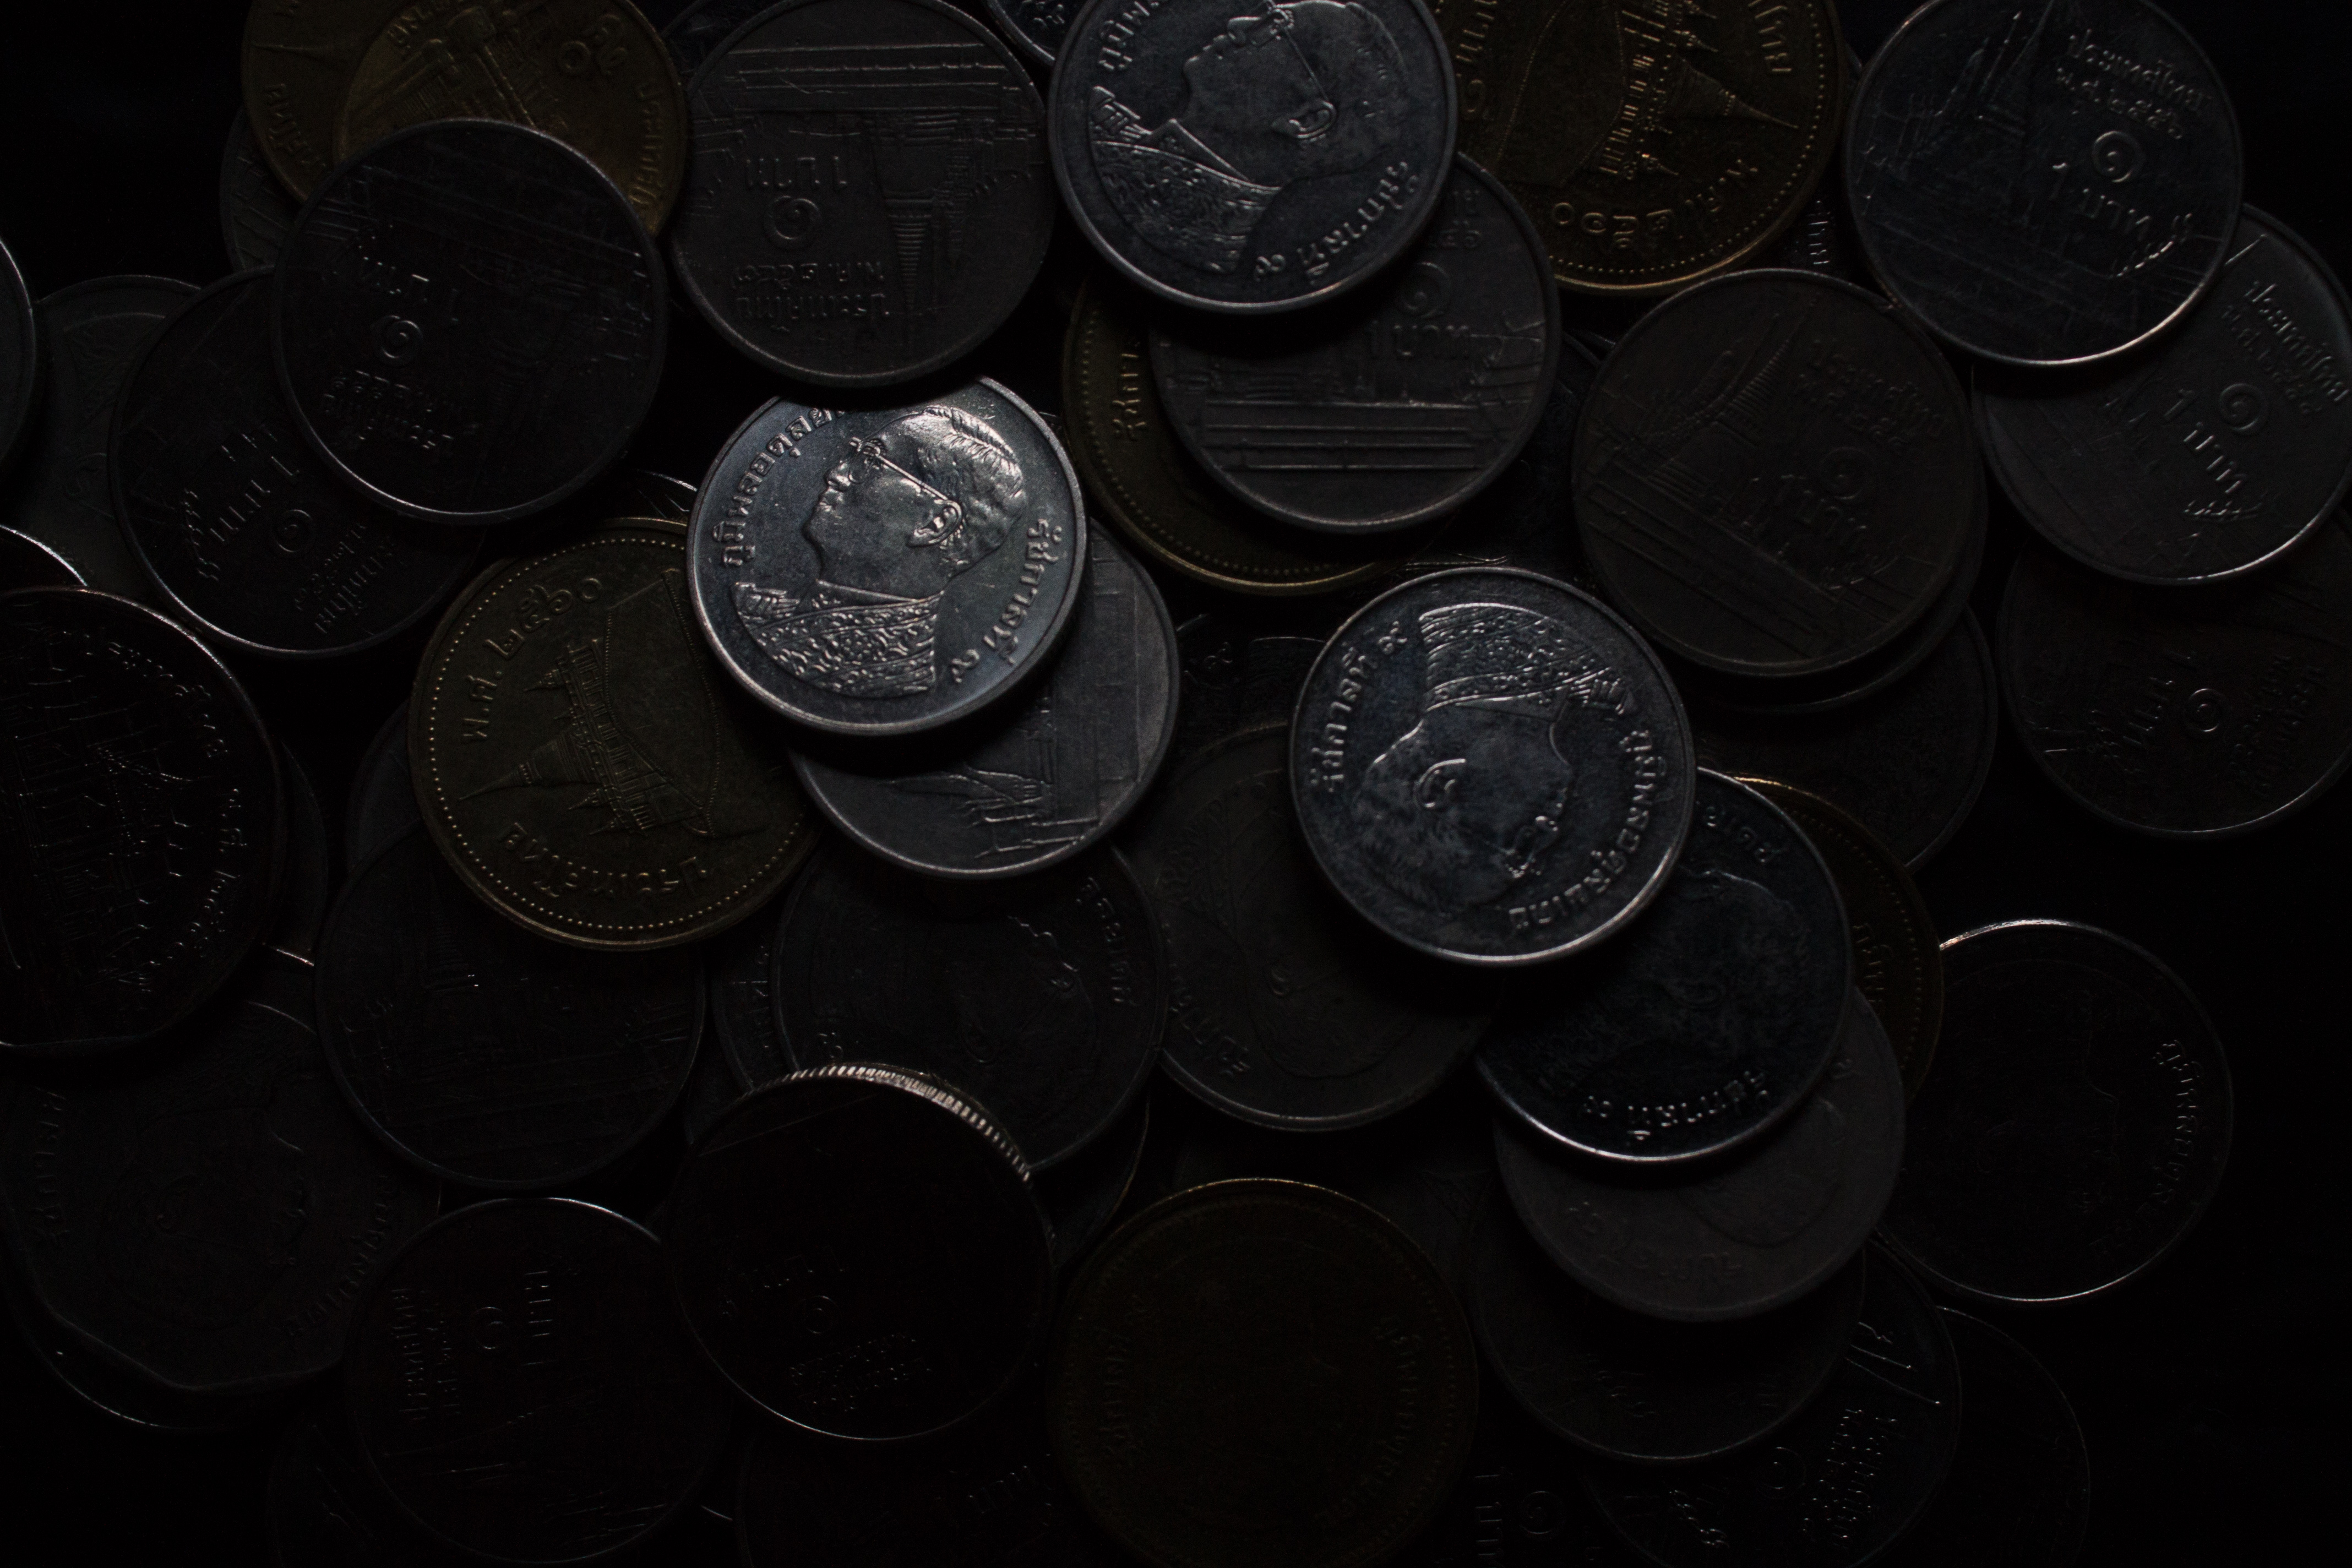
thailand, coin, money, currency, metal, stock photography, close up, photography, circle, money handling, saving, dime, cash, quarter